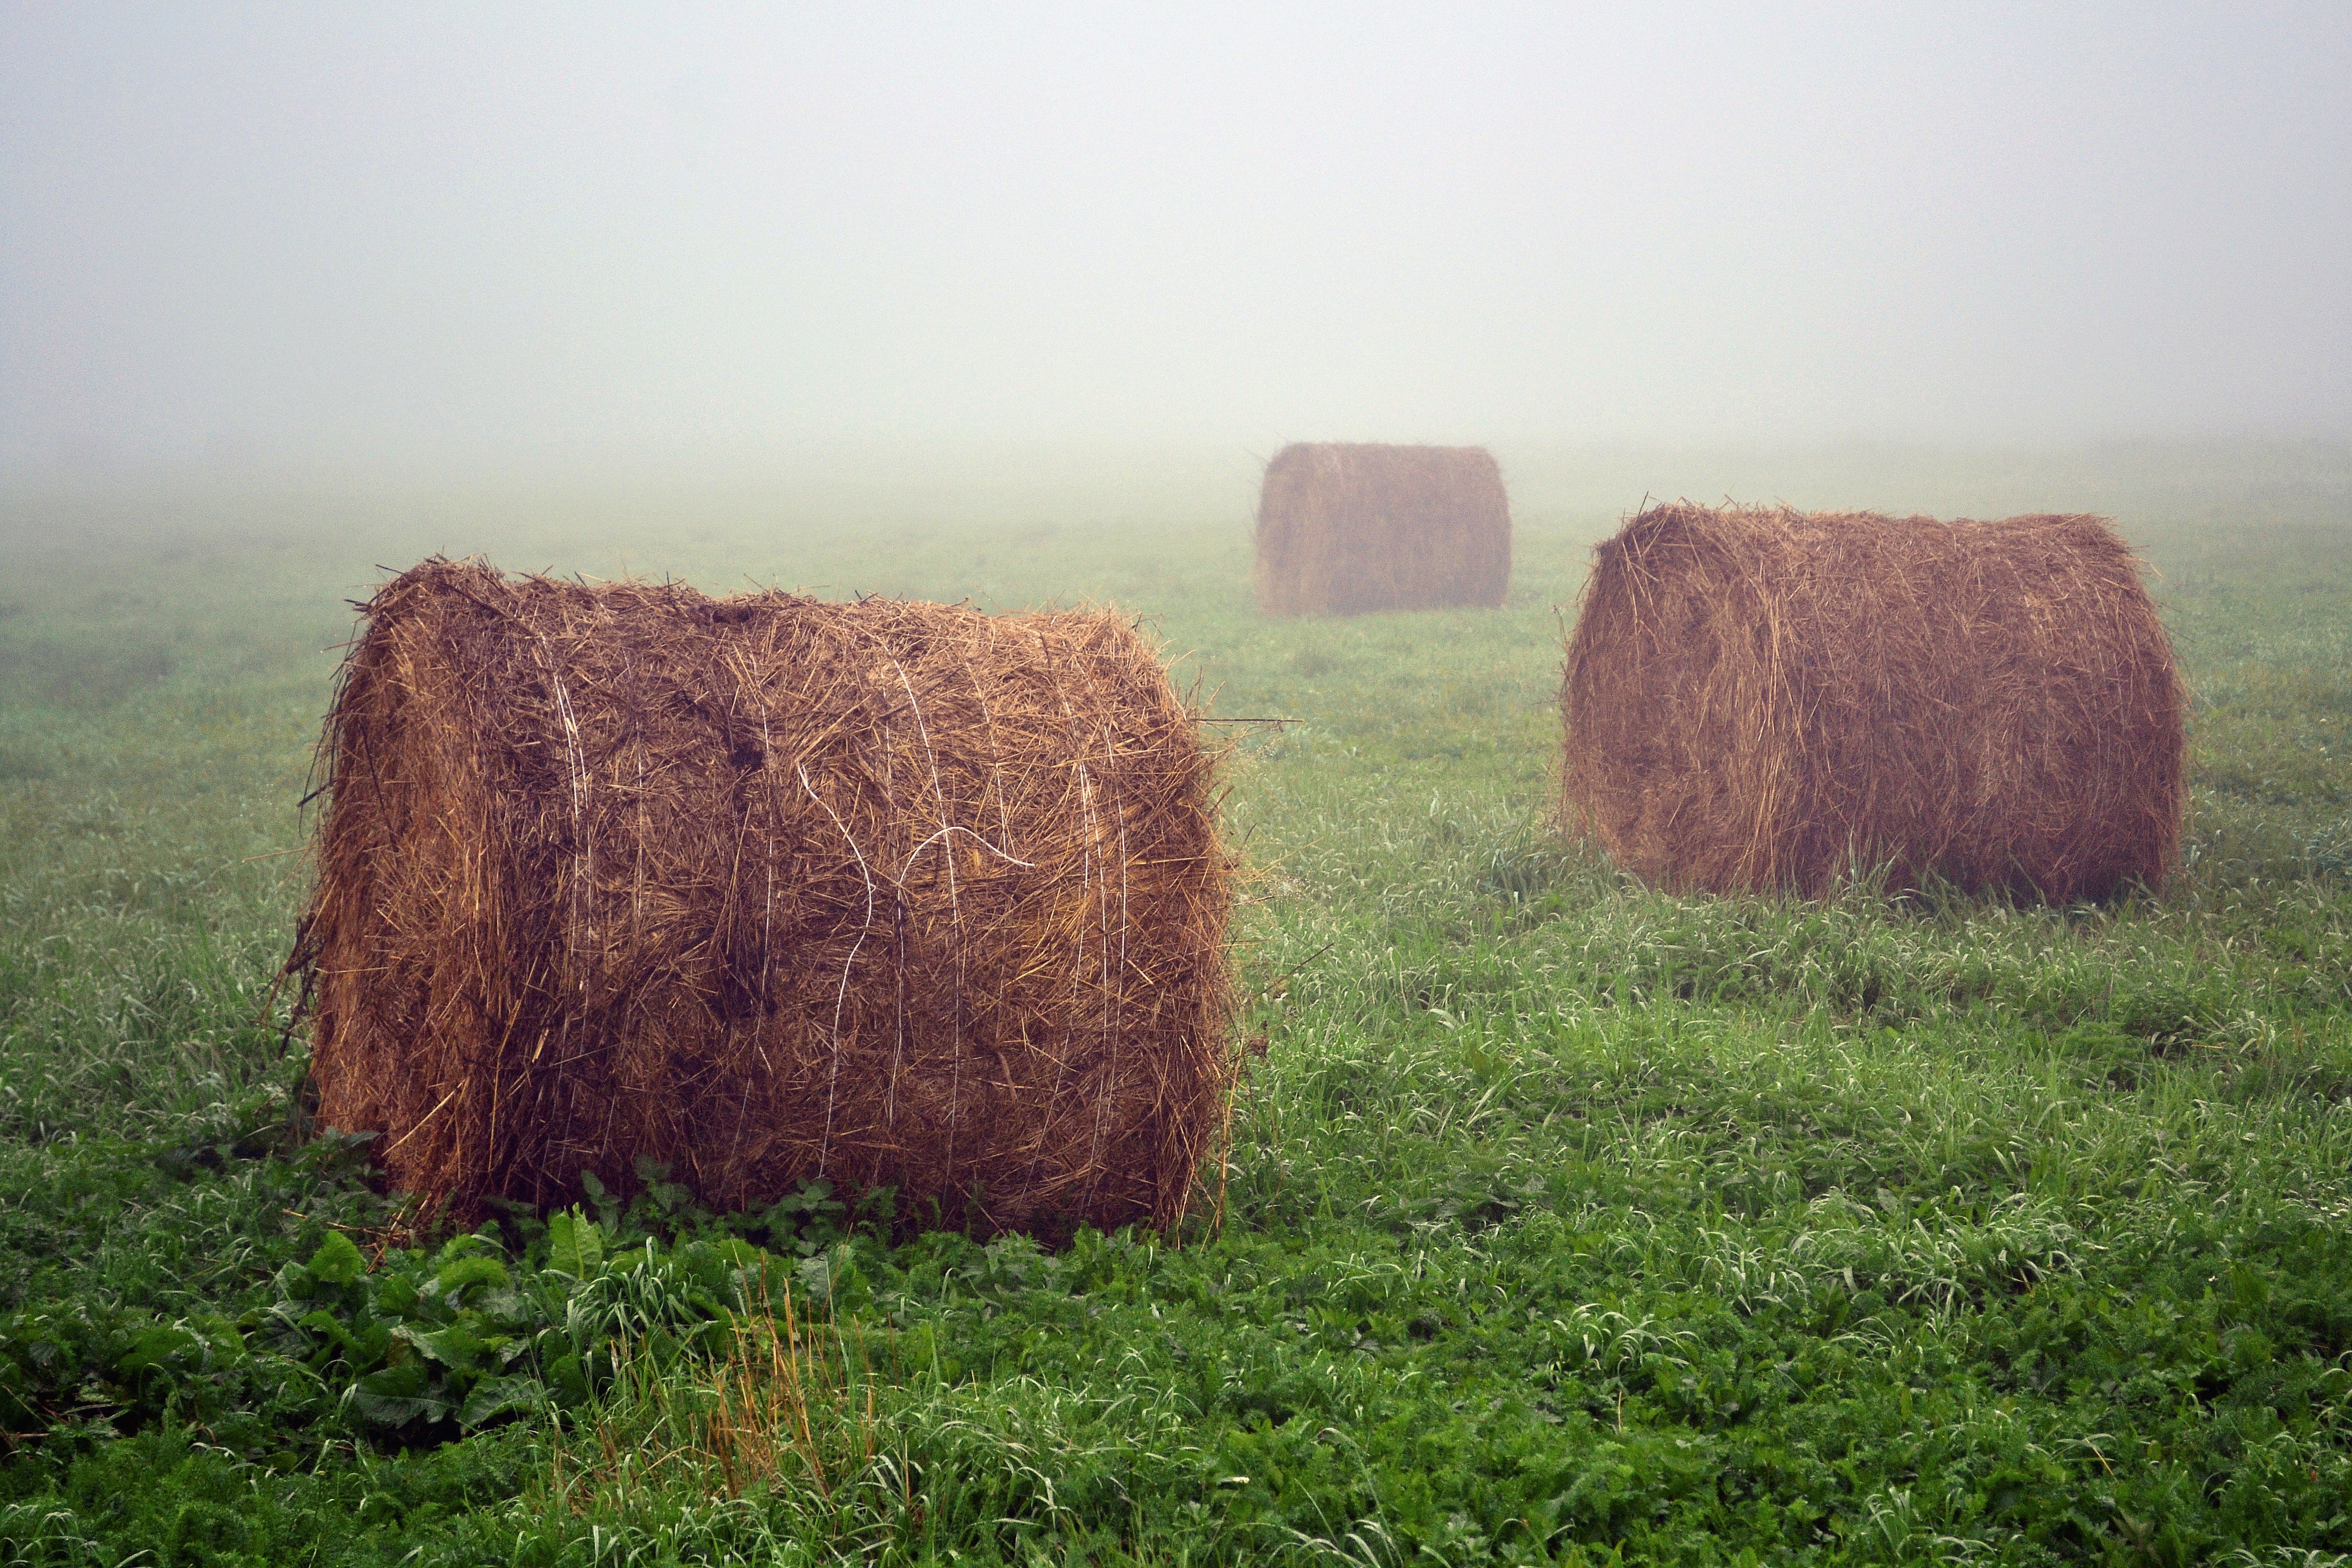
landscape, tree, grass, plant, hay, field, meadow, summer, village, green, crop, pasture, soil, agriculture, grassland, straw, the fog, rural area, at dawn, ballots, grass family